Luis A. Ferré

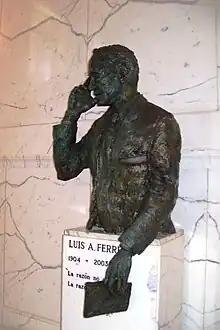
Sculpture of Ferré inside the Capitol of Puerto Rico

On September 29, 2003, Ferré was hospitalized with a urinary tract infection and underwent surgery for an intestinal blockage on October 1. While in the hospital, he developed pneumonia before finally succumbing to respiratory failure on the morning of October 21, 2003. He was 99 years old.